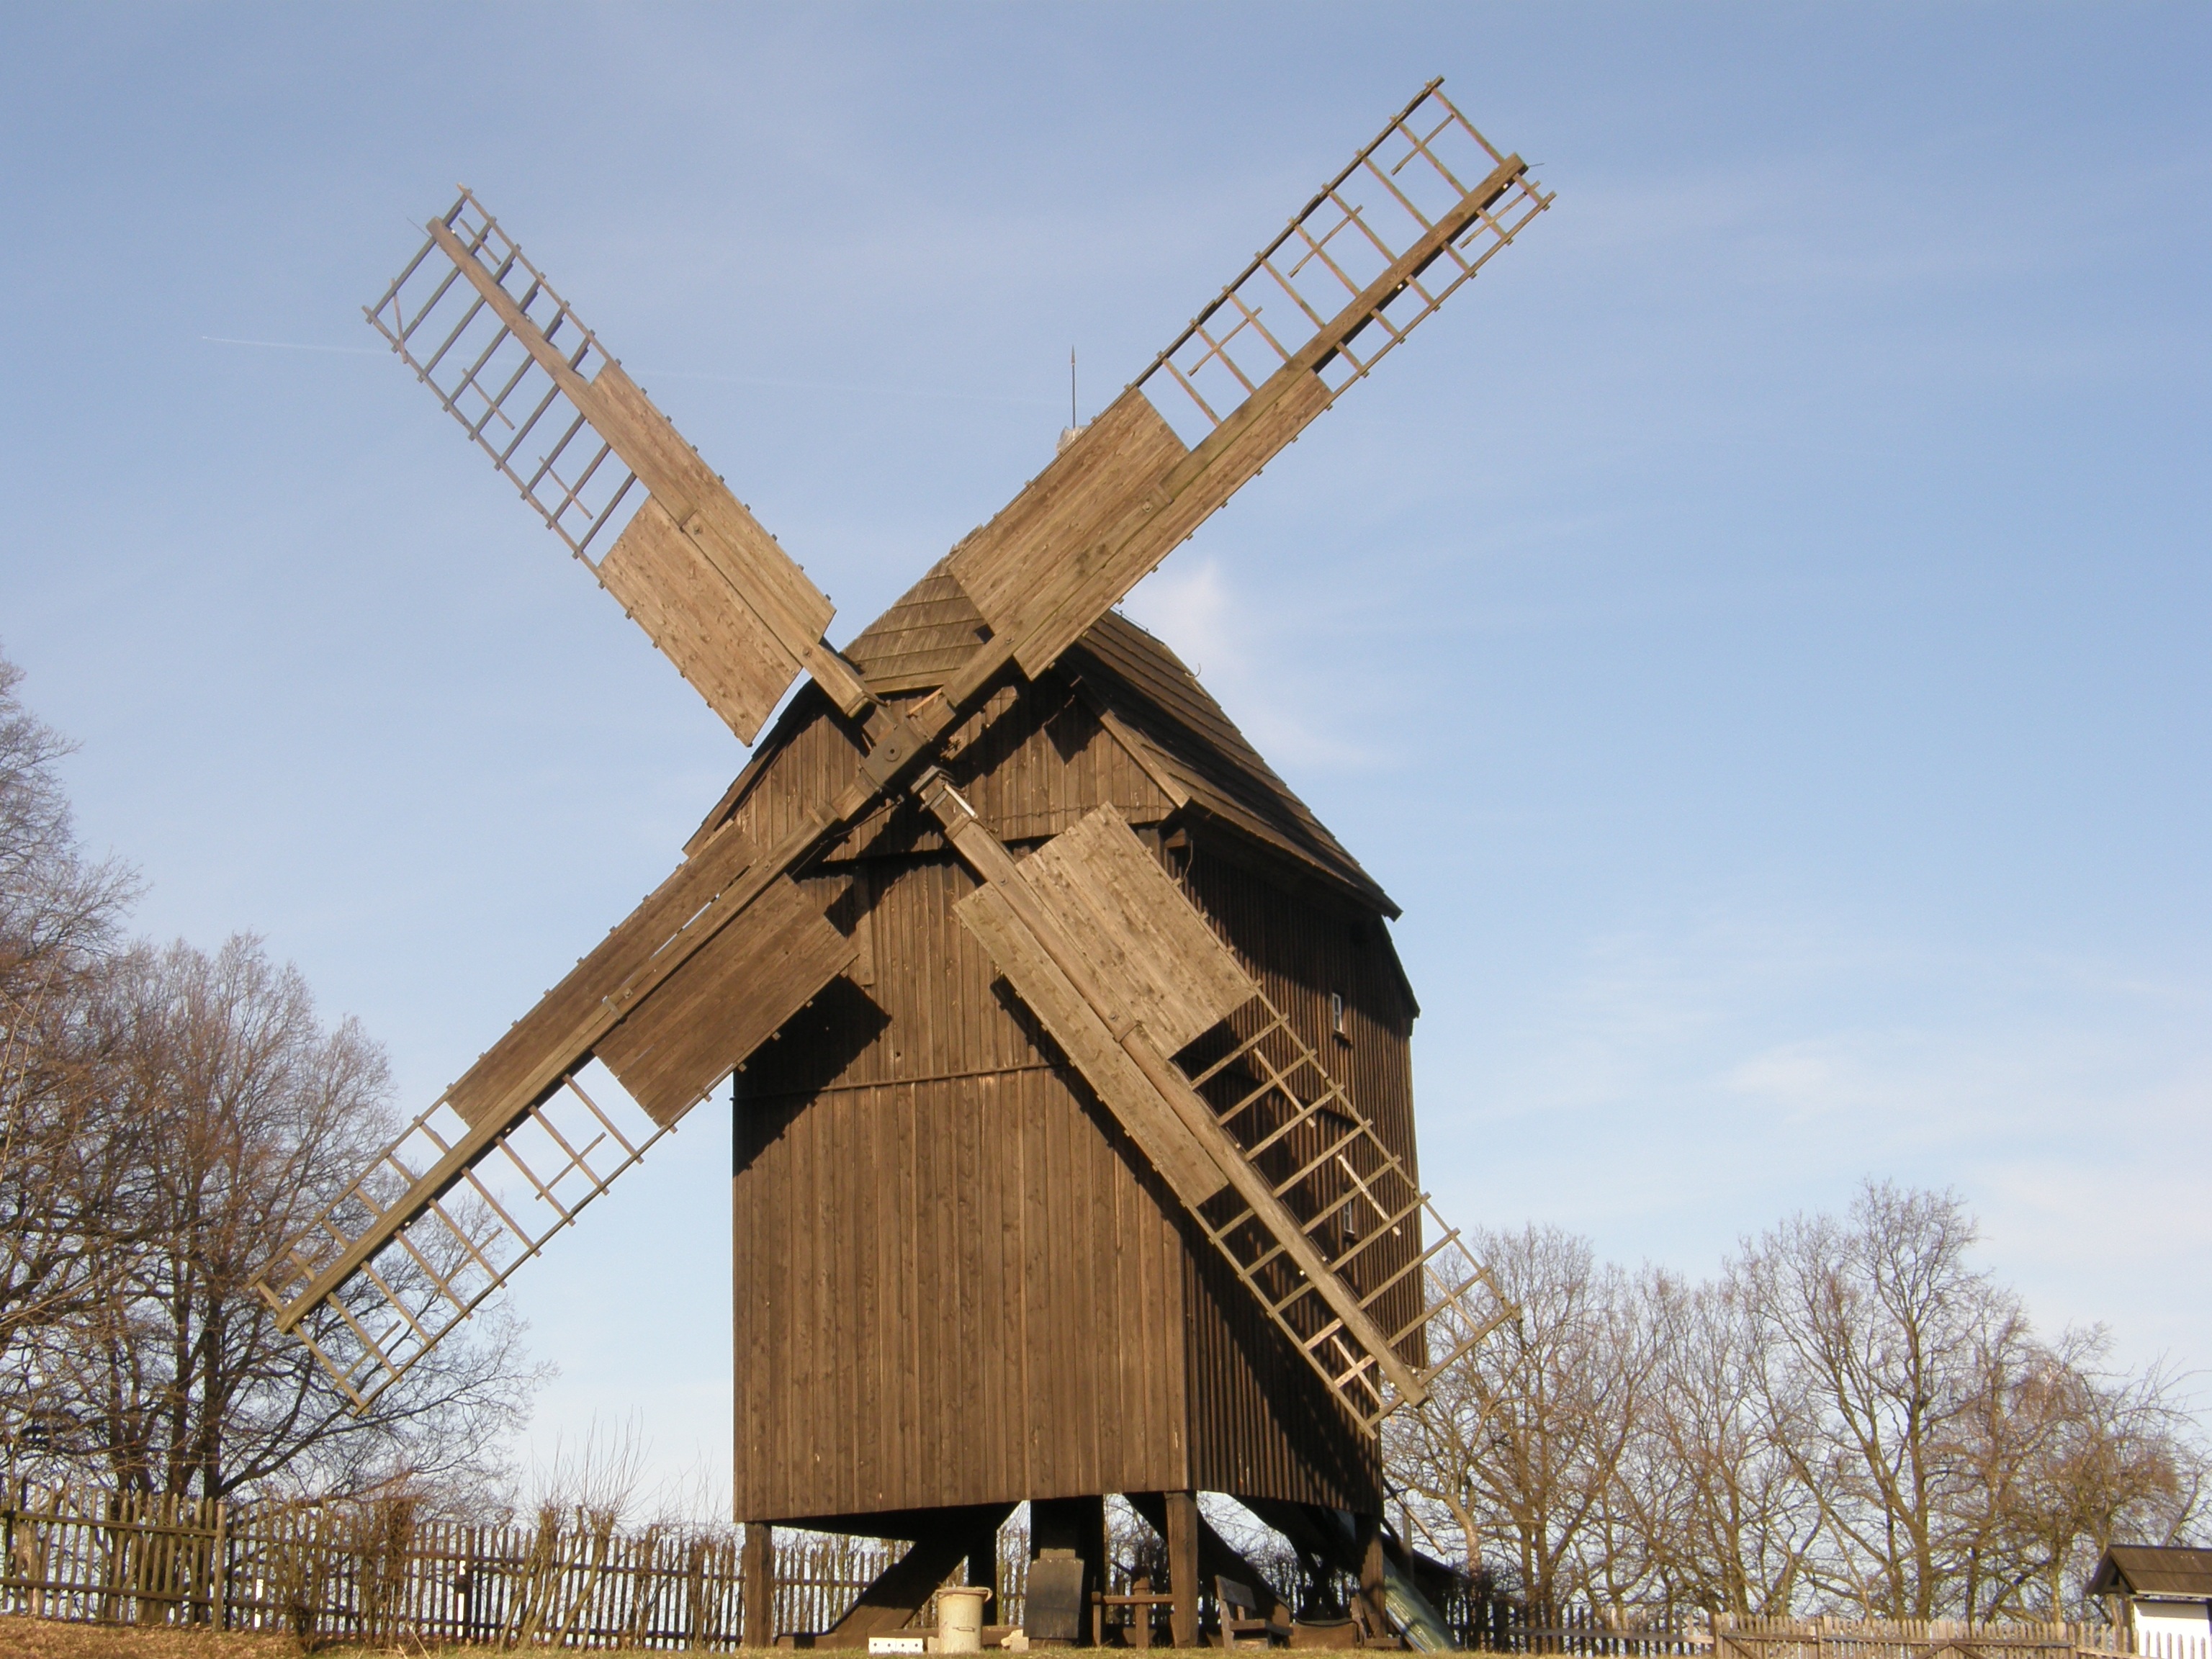
architecture, windmill, wind, building, wind power, mill, nostalgic, post mill